Vittadello (cycling team)

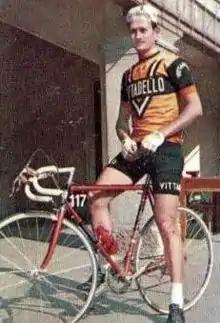
Marino Vigna wearing the team's jersey

Vittadello was an Italian professional cycling team that existed from 1965 to 1968. It was known as Pepsi-Cola for its final season in 1968.